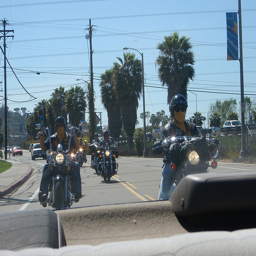
A gang of bikers riding down a road next to palm trees.
A group of motorcyclists are viewed through a car's rear window.
A group of motorcycles riding in formation behind a car.
A group of motorcyclists are traveling on a street.
The people are riding on motorcycles in the street.
A group of people ride their motorcycles behind a car.